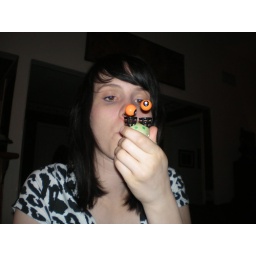
Davids grandpa got this eyeball bug blower thing in the white elephant game...which was really funny.